Thomas Metcalfe House

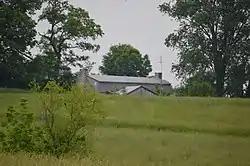
Distant view from the roadside

The Thomas Metcalfe House in Robertson County, Kentucky was the first house of Thomas Metcalfe (1780–1855), 10th governor of Kentucky (during 1828–1832). The house was built by Metcalfe, a stonemason and building contractor, in c.1810.